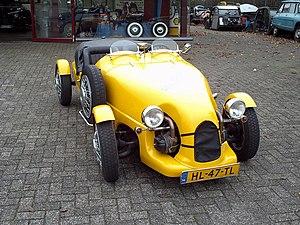
Le Patron 4
Une kit car est une automobile achetée en kit et montée par l'utilisateur lui-même ou par un prestataire de service.